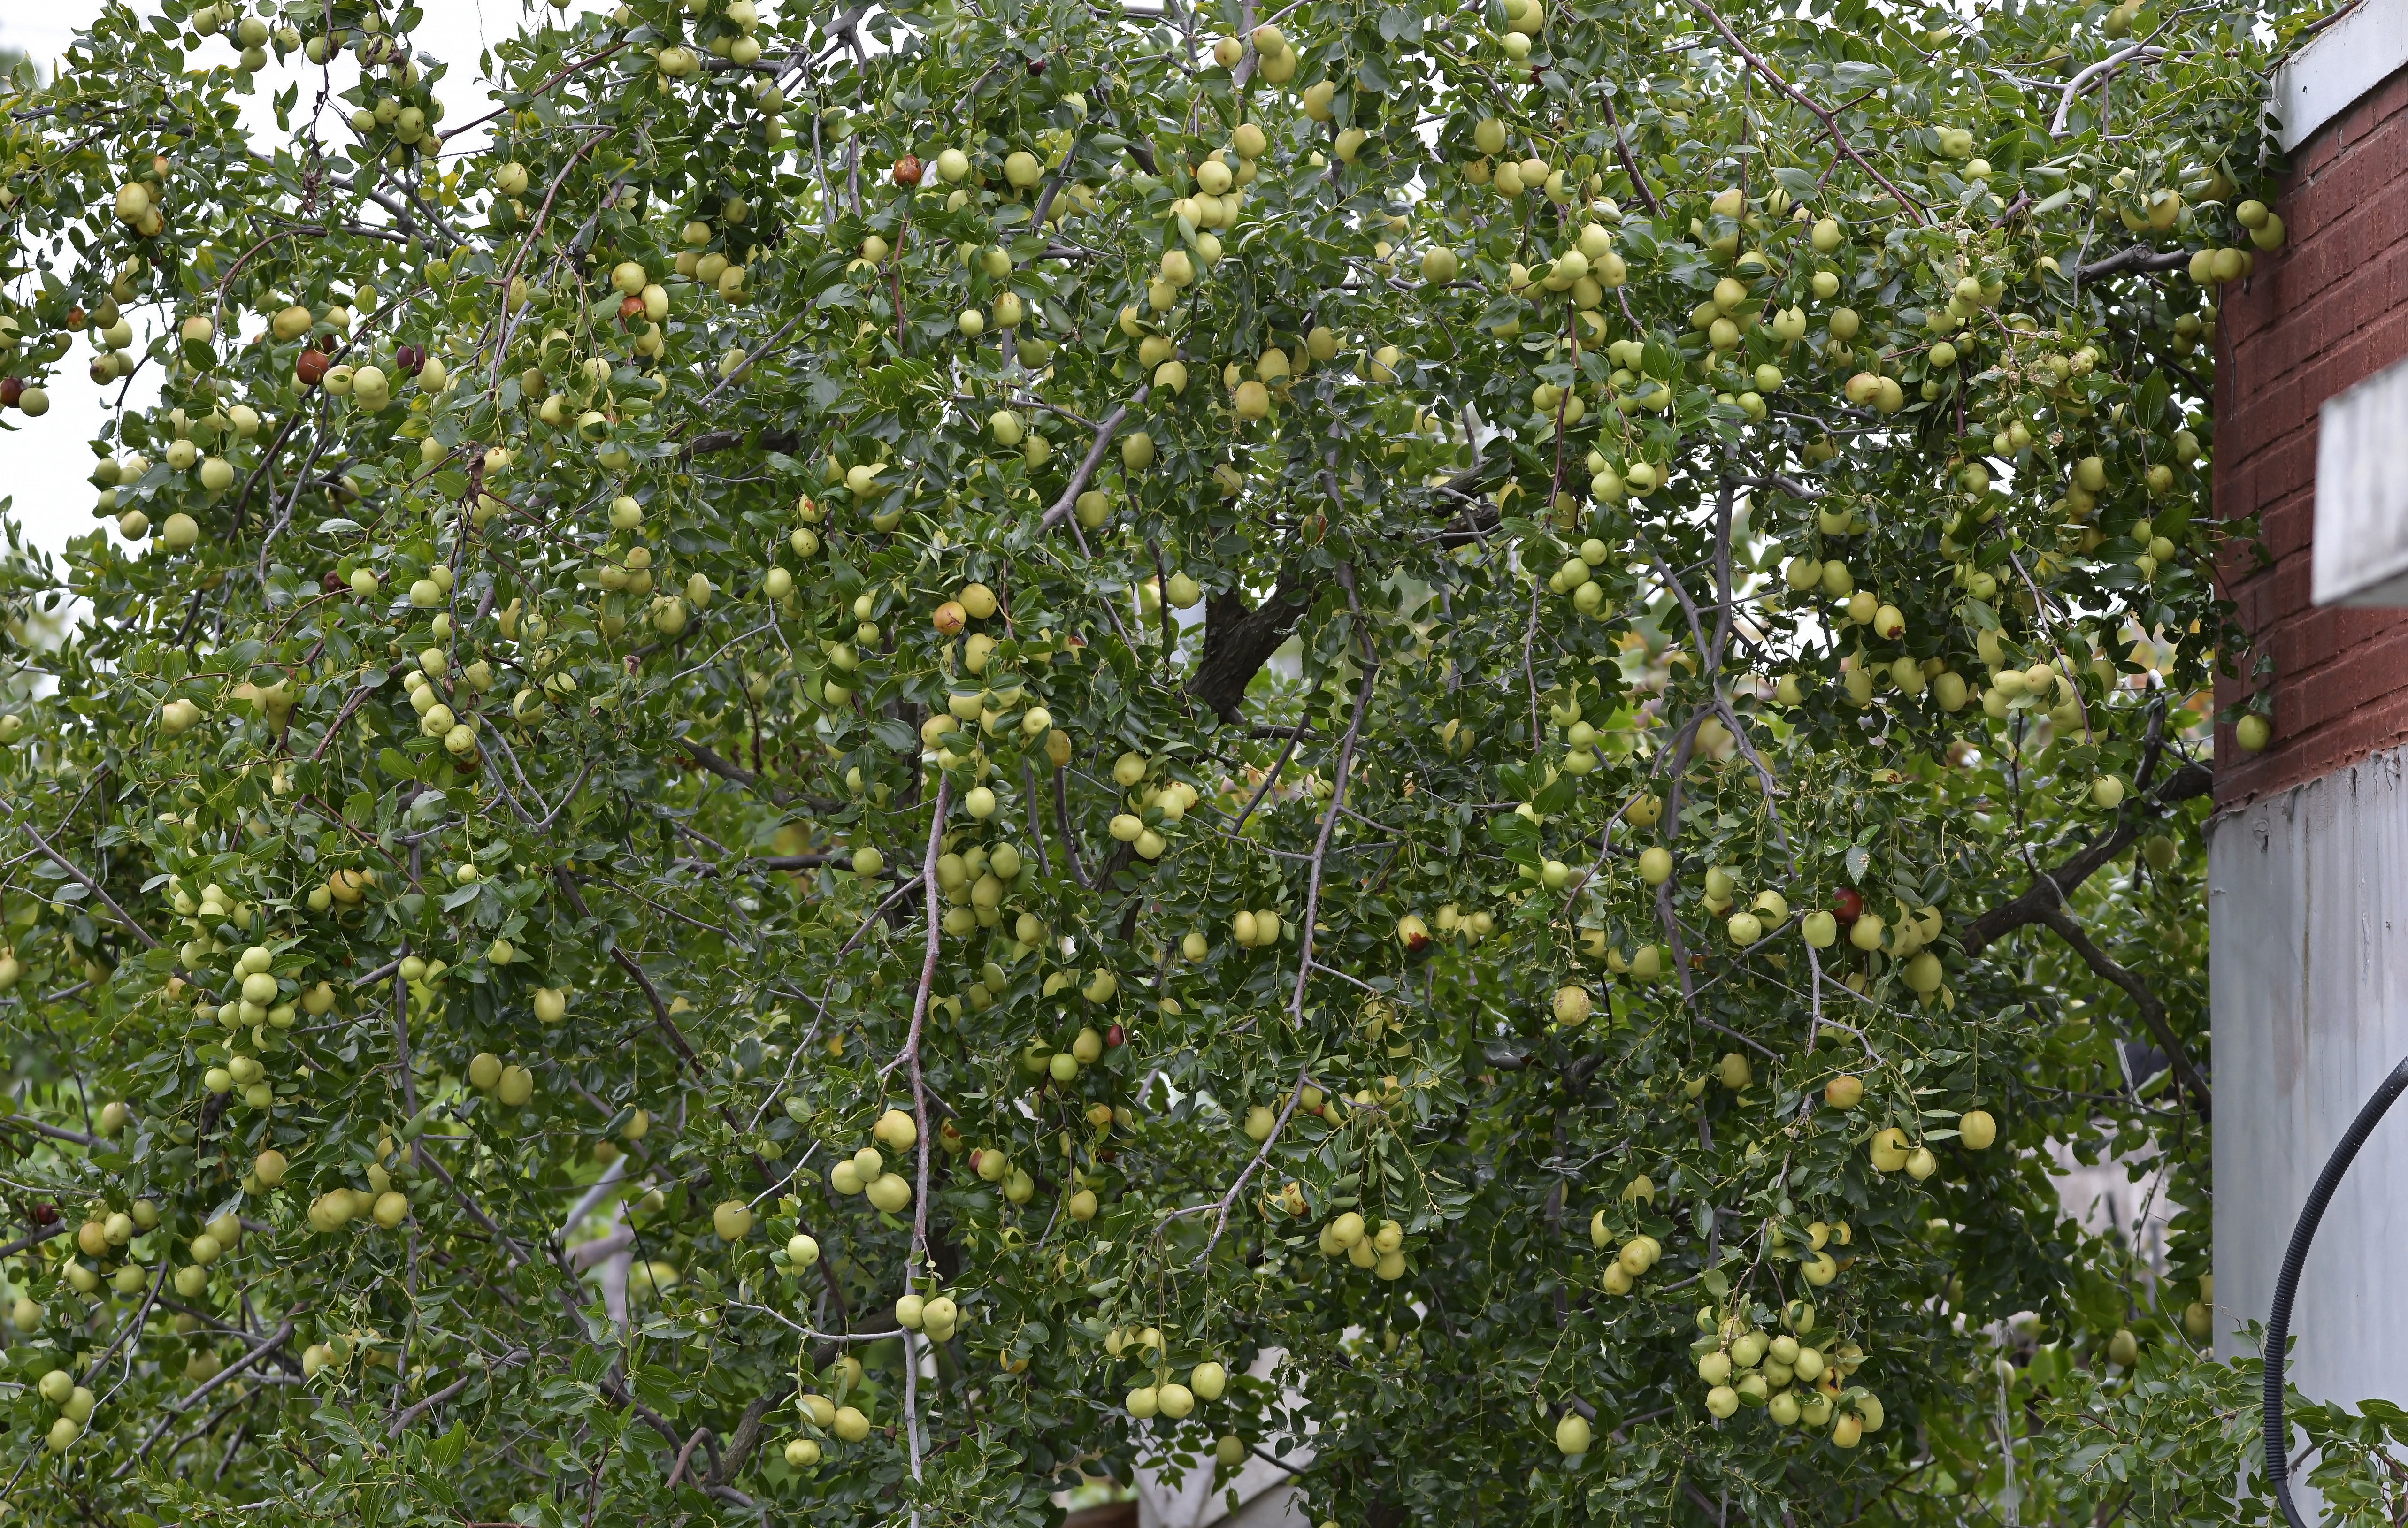
natural, tree, plant, flower, flowering plant, woody plant, shrub, birch family, birch